Minesweeper

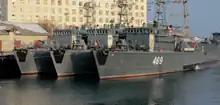
Basic minesweepers of project 1265. USSR

Minesweepers are equipped with mechanical or electrical devices, known as "sweeps", for disabling mines. The modern minesweeper is designed to reduce the chances of it detonating mines itself; it is soundproofed to reduce its acoustic signature and often constructed using wood, fiberglass, or non-ferrous metal, or is degaussed to reduce its magnetic signature.